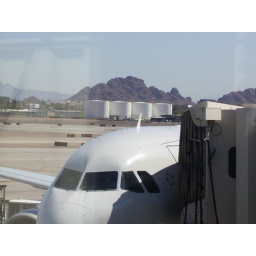
This was the plane I took from Arizona to LA. Check out the mountains in the background!